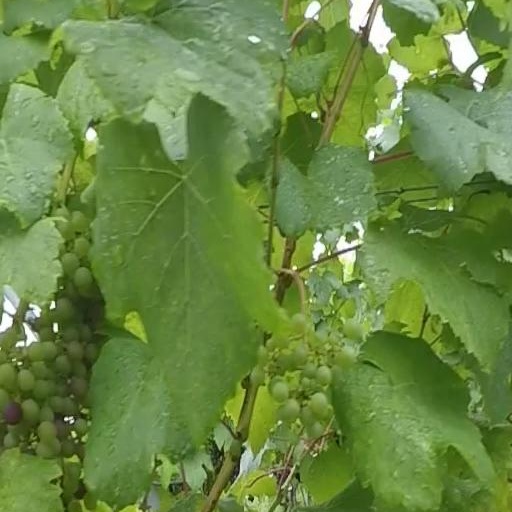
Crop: grape